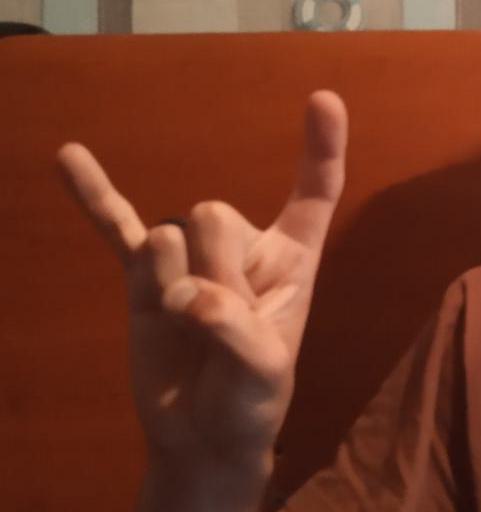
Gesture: rock